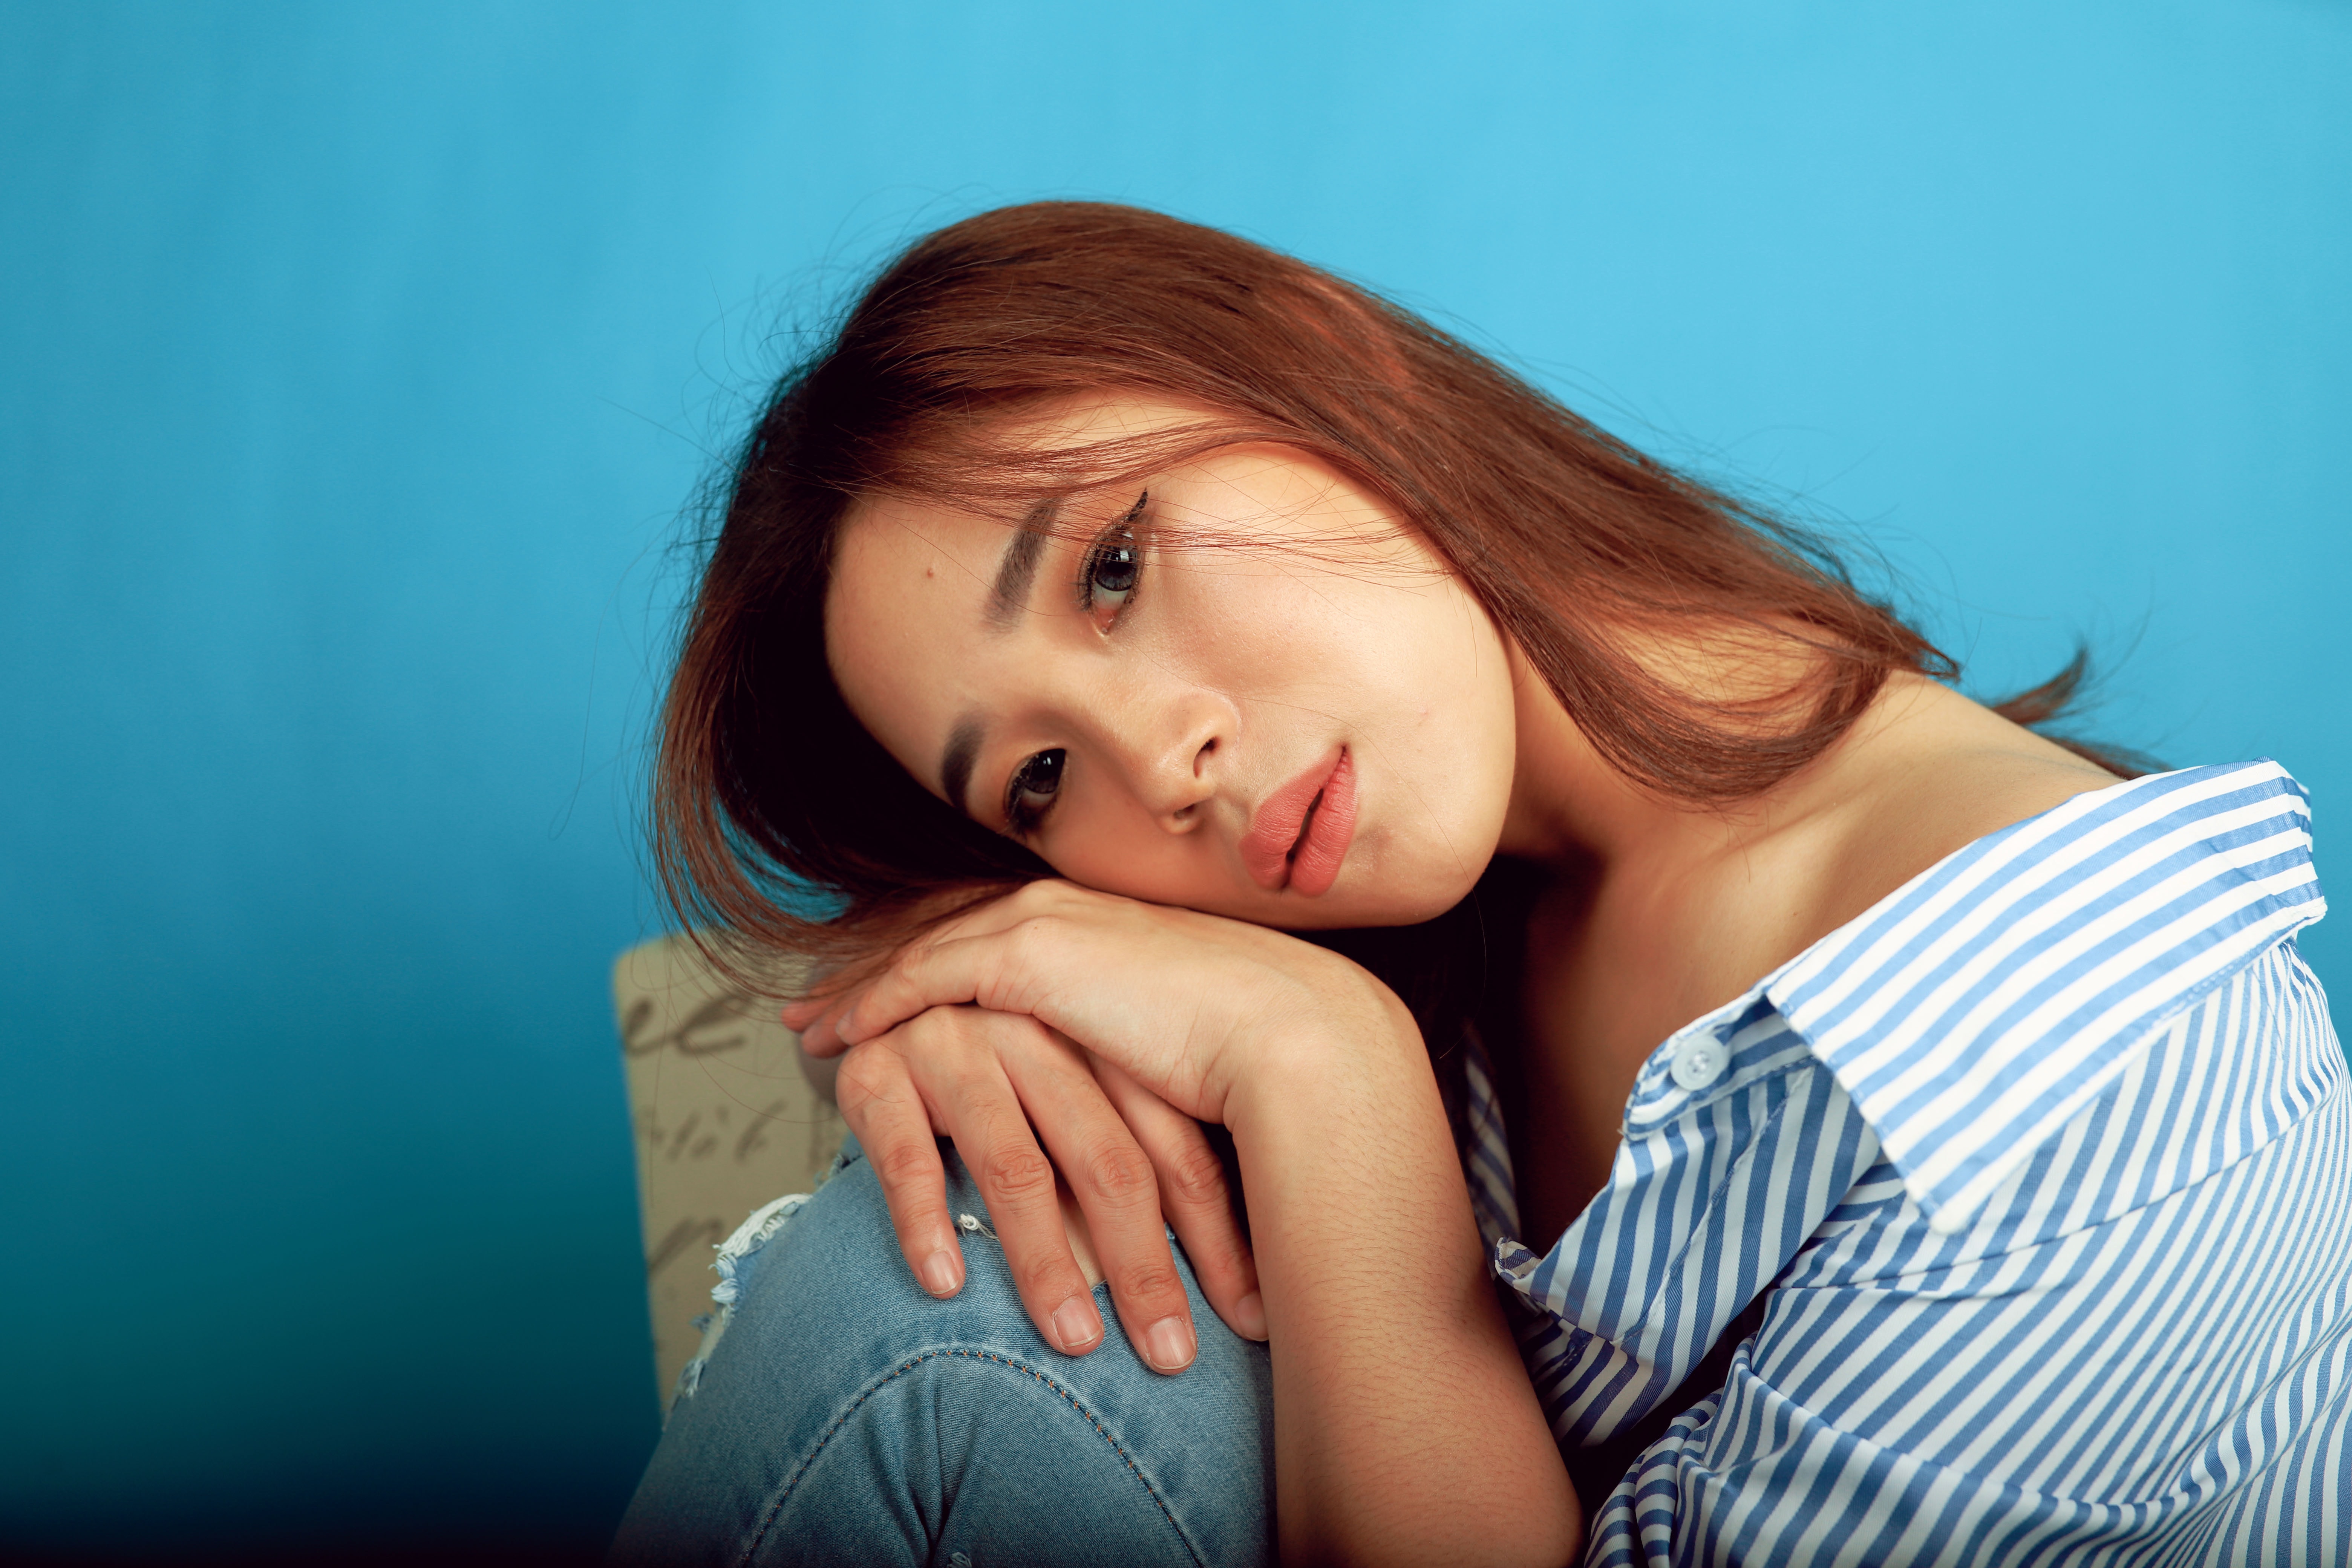
blue, beauty, human hair color, girl, lady, eye, cheek, sitting, black hair, forehead, brown hair, portrait, long hair, model, smile, photo shoot, happiness, portrait photography, fun